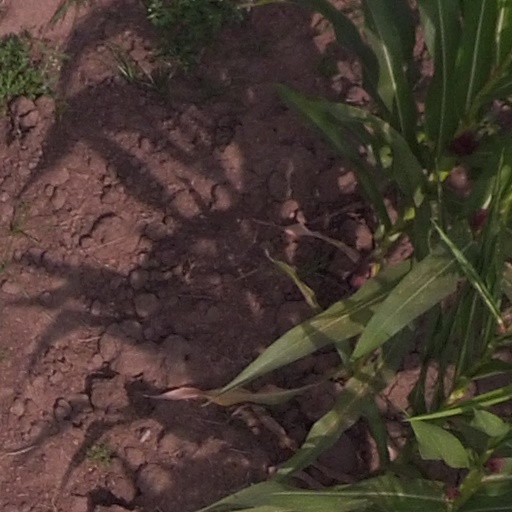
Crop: maize; corn